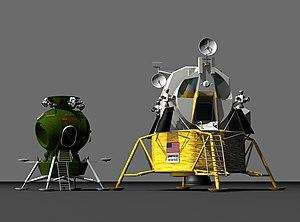
Le LK est un véhicule spatial soviétique développé pour déposer un équipage sur la Lune dans le cadre du programme lunaire habité soviétique. Ce programme nécessitait par ailleurs la construction du lanceur géant N-1 et du vaisseau spatial habité LOK. Le LK joue un rôle équivalent au module lunaire Apollo, développé dans le cadre du programme Apollo concurrent, mais la capacité réduite du lanceur N-1 utilisé pour lancer les vaisseaux lunaires soviétiques limite sa masse à 5,5 tonnes, soit trois fois moins que celle du LEM, et ne lui permet d'emporter qu'un seul cosmonaute. Le développement du module LK démarre début 1965, avec pour objectif de disposer d'une version opérationnelle en 1968. Des retards, qui affectent l'ensemble du projet lunaire soviétique, en particulier le lanceur N-1, entrainent un glissement du calendrier initial. Le module LK est testé avec succès à trois reprises en 1970 et 1971 en orbite basse terrestre. En 1974, le programme lunaire habité est arrêté, sans que le module LK ait pu effectuer une seule des missions auxquelles il était destiné.